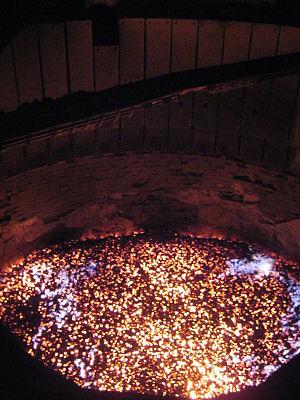
Vue spectaculaire des matières enflammées au gueulard du haut fourneau P6, Hayange, France. La photo a été prise par le trou d'homme pendant un arrêt d'entretien. A cette occasion, le niveau des charges est abaissé de quelques mètres et le gueulard ouvert à l'atmosphère pour que le monoxyde de carbone qui se dégage des charges s'enflamme spontanément. On distingue, de haut en bas
La vision de Wenlock est un texte écrit vers 716 par Wynfrid-Boniface, un prêtre missionnaire. C'est le récit d'une vision de l'au-delà qu’un moine de l’abbaye de Wenlock a raconté après être décédé et revenu à la vie Ce récit avait été envoyé à la correspondante de Boniface, l’abbesse de Barking. Les visions de l’au-delà auront toujours une certaine importance, mais venant de la bouche d’un homme de foi, la vision de Wenlock aura un grand effet sur les croyances du moment.